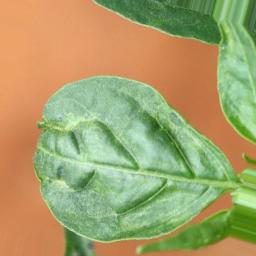
Label: mites_and_trips